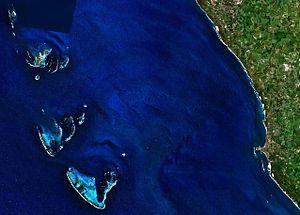
L’île du Nord, en anglais North Island, est l'île la plus septentrionale de l'archipel d'Houtman Abrolhos, un groupe de récifs coralliens situé dans l'océan Indien à 57 kilomètres au large des côtes de la région du Mid West en Australie-Occidentale et à 109 kilomètres au nord-ouest de la ville de Geraldton. Située à environ 14 kilomètres du groupe d'îles la plus proche, c'est l'une des plus grandes îles de l'archipel et l'une des rares à posséder des dunes. Elle possède une flore relativement diversifiée dominée par des arbustes chénopodes et une faune qui comprend le wallaby de l'île Eugène introduit par l'homme sur l'île, environ 7 espèces de reptiles et 15 espèces d'oiseaux résidents.